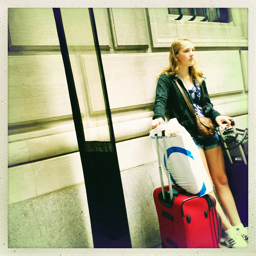
A woman standing next to pieces of luggage.
A young woman leaning against a wall with her hands placed on her luggage.
Girl standing by a wall with a suit case in each hand.
A woman leaning against a well with two suitcases.
A young woman waits while surrounded by her luggage